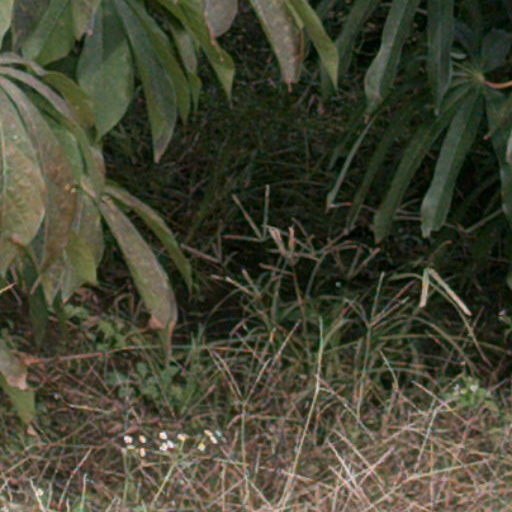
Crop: cassava